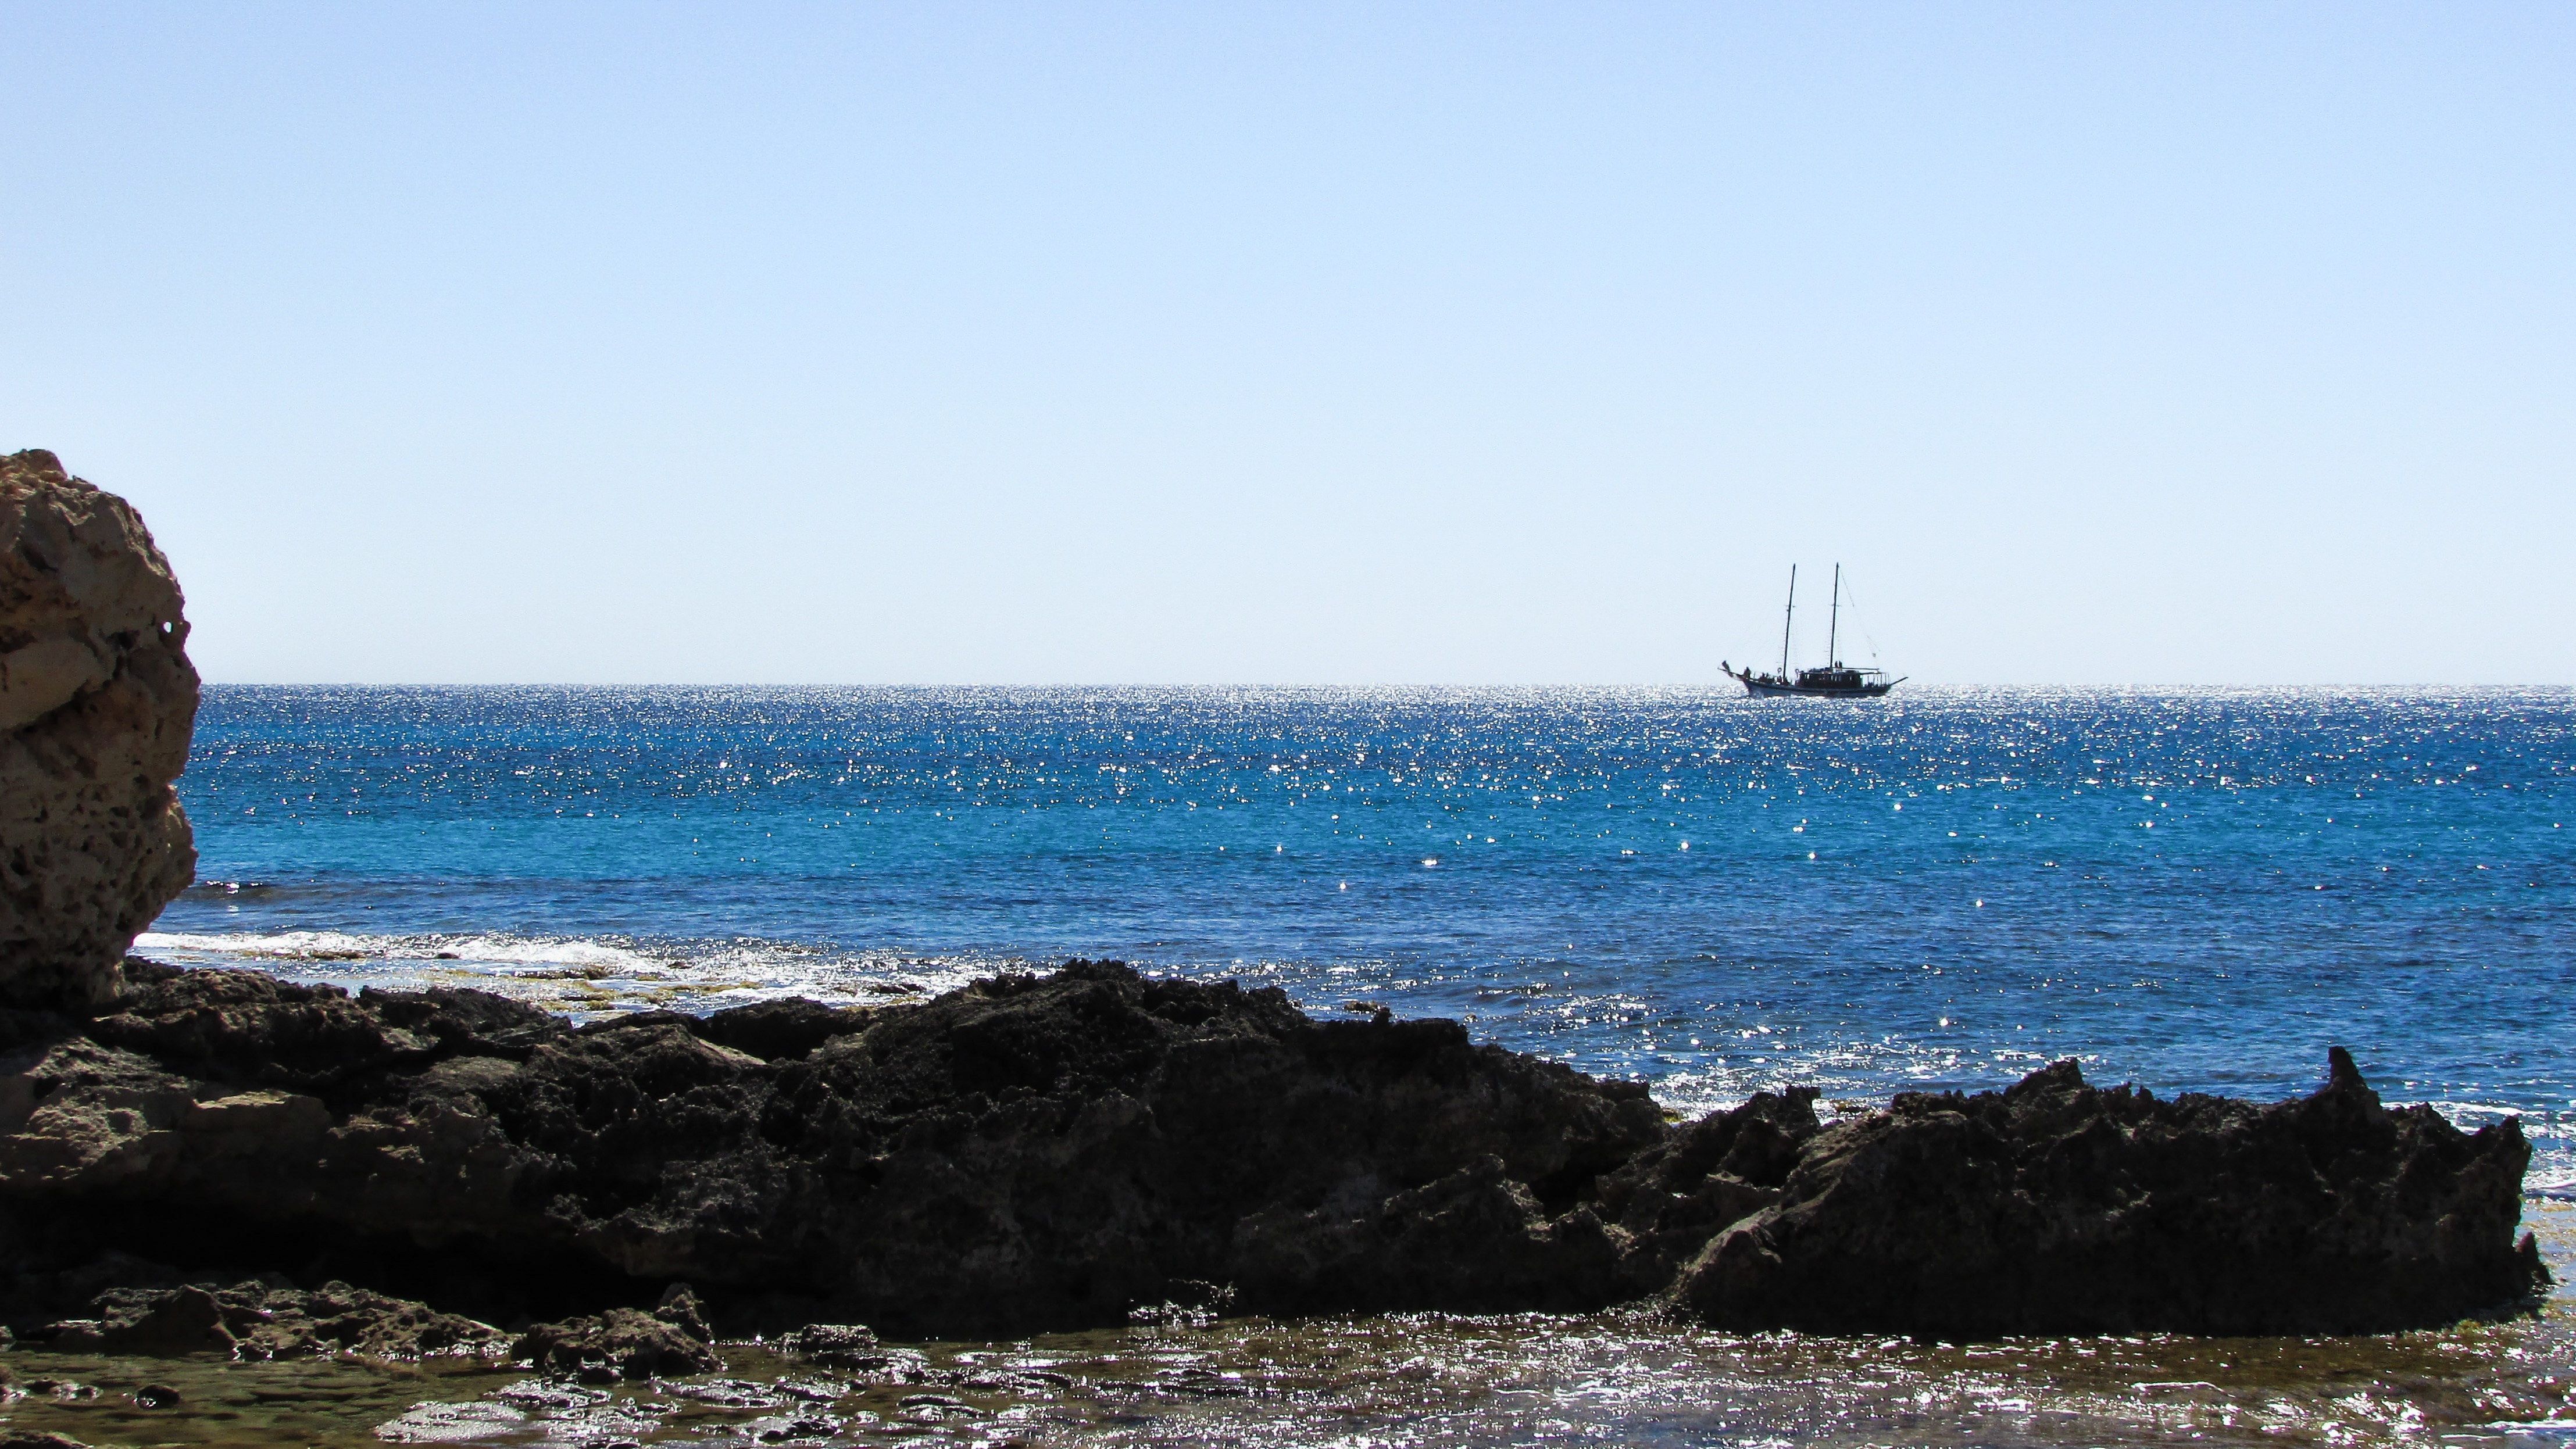
beach, sea, coast, rock, ocean, horizon, boat, shore, wave, cliff, cove, vehicle, tower, scenic, bay, terrain, body of water, rocky coast, breakwater, cyprus, cape, ayia napa, wind wave